Cox model engine

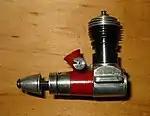
Cox Medallion .049

Cox also built Tee Dee's in .010 (Cat#130), .020 (Cat#160), .09 (Cat#210) and .15 (Cat#180) size. All these engines were very successful.